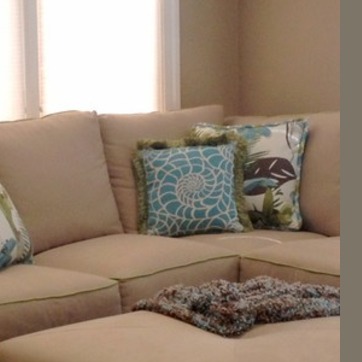
Material: fabric